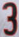
Number: 3